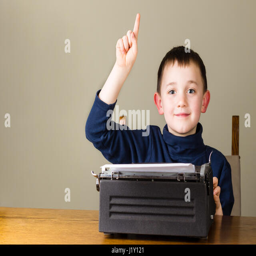
cute little happy boy raising finger behind an old vintage black typewriter at home